Kitahiroshima, Hiroshima

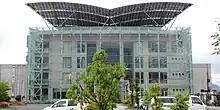
Kitahiroshima Town Hall

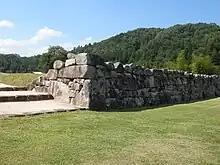
Kikkawa Motoharu castle ruins, National Historic Site

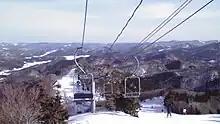
Oasa ski resort

Kitahiroshima is in the Chūgoku Mountains of north-central Hiroshima, bordered by Shimane Prefecture to the north. Due to its location and elevation, it is a heavy snowfall region.